Phạm Bình Minh

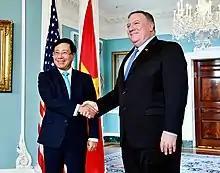
Minh meets with U.S. Secretary of State Michael R. Pompeo at the U.S. Department of State in Washington, D.C., on May 22, 2019.

He was elected as an alternate member of the 10th Central Committee of the Communist Party of Viet Nam in April 2006, and became a member of the 10th Central Committee of the Communist Party of Viet Nam in January 2009. Currently, he is a member of the 11th Central Committee of the Communist Party of Vietnam. He was elected as a member of the 13th National Assembly in November 2008.